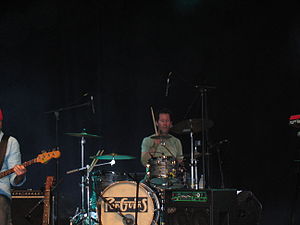
Nice Little Penguins
Carsten Kolster
Nice Little Penguins er et dansk band bestående af Bo Feierskov, Michael Kolster, Carsten Kolster og Hans Henrik Præstbro.